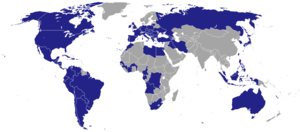
Depuis le 4 mai 2017 et l'établissement de relations diplomatiques avec l'Union du Myanmar, le Saint-Siège entretient des relations diplomatiques bilatérales avec 183 pays.